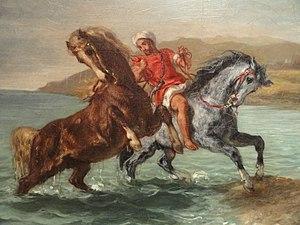
Chevaux sortant de la mer est un tableau orientaliste à l'huile sur toile du peintre français Eugène Delacroix, signé et daté de 1860, et conservé parmi The Phillips Collection à Washington. Assez atypique parmi les œuvres de Delacroix, il représente deux chevaux sortant de l'eau, l'un d'eux monté par un cavalier marocain, près de la ville de Tanger.
Le cheval est, au Maroc, une tradition très ancienne, liée à l'histoire des cavaleries berbères. Les races Barbe et Arabe-Barbe y sont considérées comme un patrimoine national, en raison de leur élevage par de nombreuses tribus locales. La tbourida met cette utilisation militaire du cheval Barbe ou Arabe-barbe à l'honneur, et représente le sport équestre le plus populaire du Maroc. Le pays compte cinq haras nationaux situés à Marrakech, Meknès, Bouznika, Oujda et El Jadida. Il organise d'importants événements équestres à rayonnement international, tels que le Salon international du cheval d'El Jadida et le Morocco Royal Tour, ainsi que des événements sportifs nationaux, tels que la Semaine du cheval de Rabat.